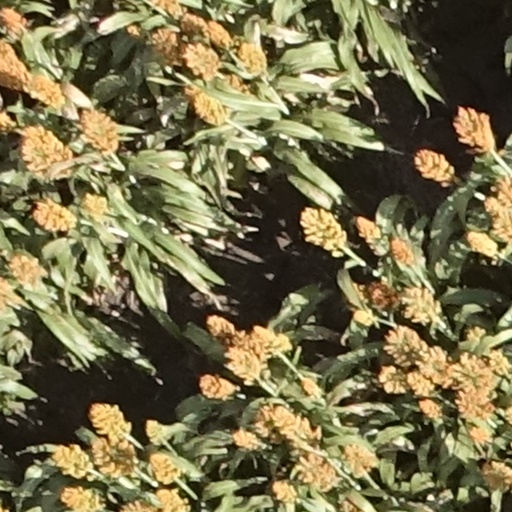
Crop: sorghum